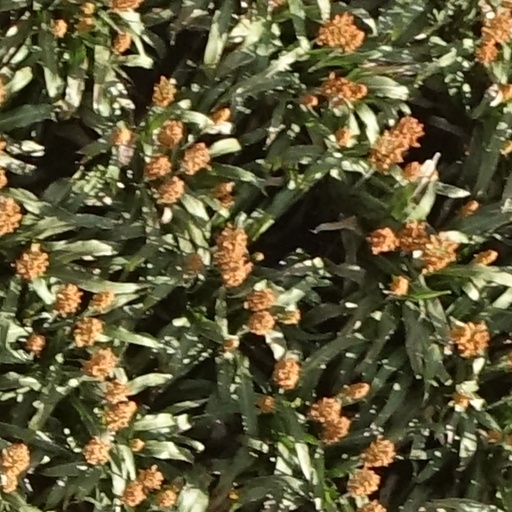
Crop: sorghum